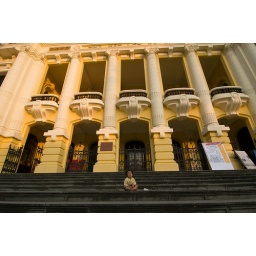
boy sitting on the steps in front of the Opera House in Hanoi, Vietnam